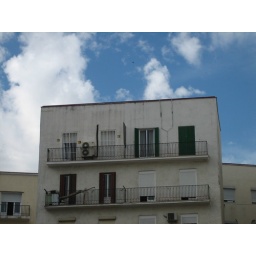
i pass by this building everyday, the sky always looks pretty amazing here.